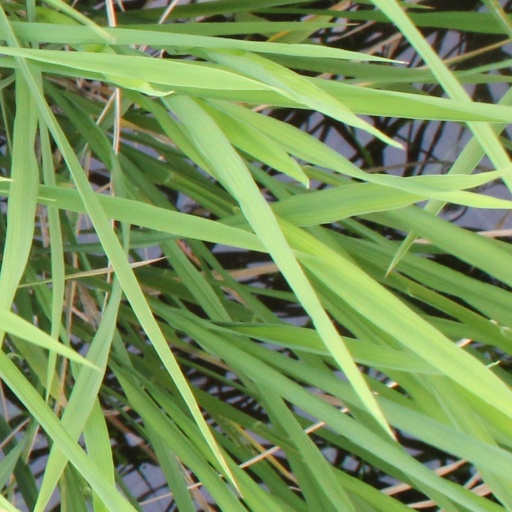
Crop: rice